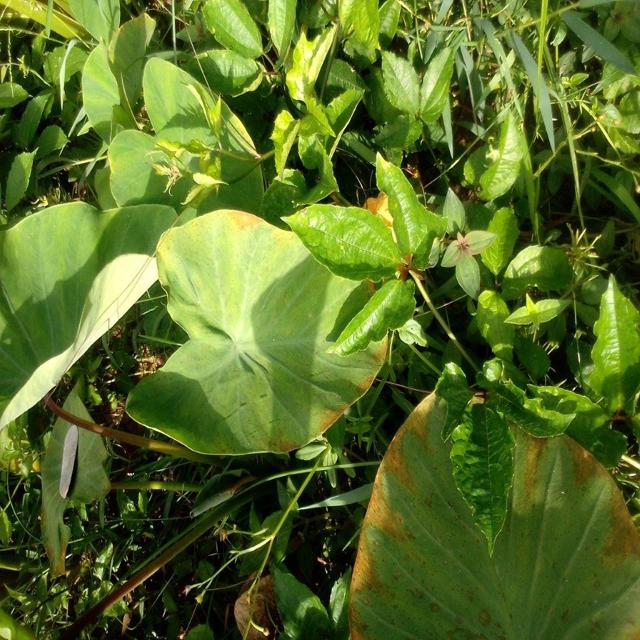
Label: Healthy